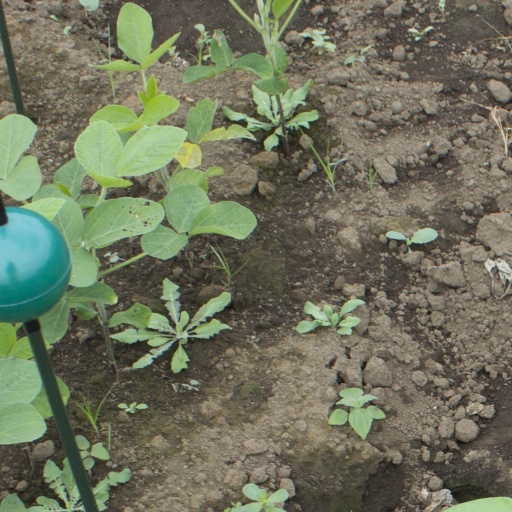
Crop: soybean